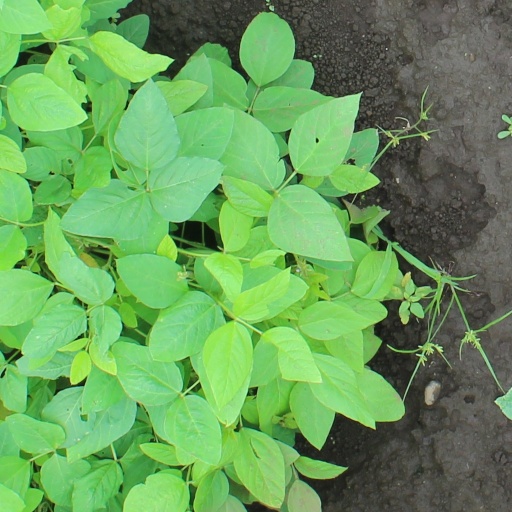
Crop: soybean